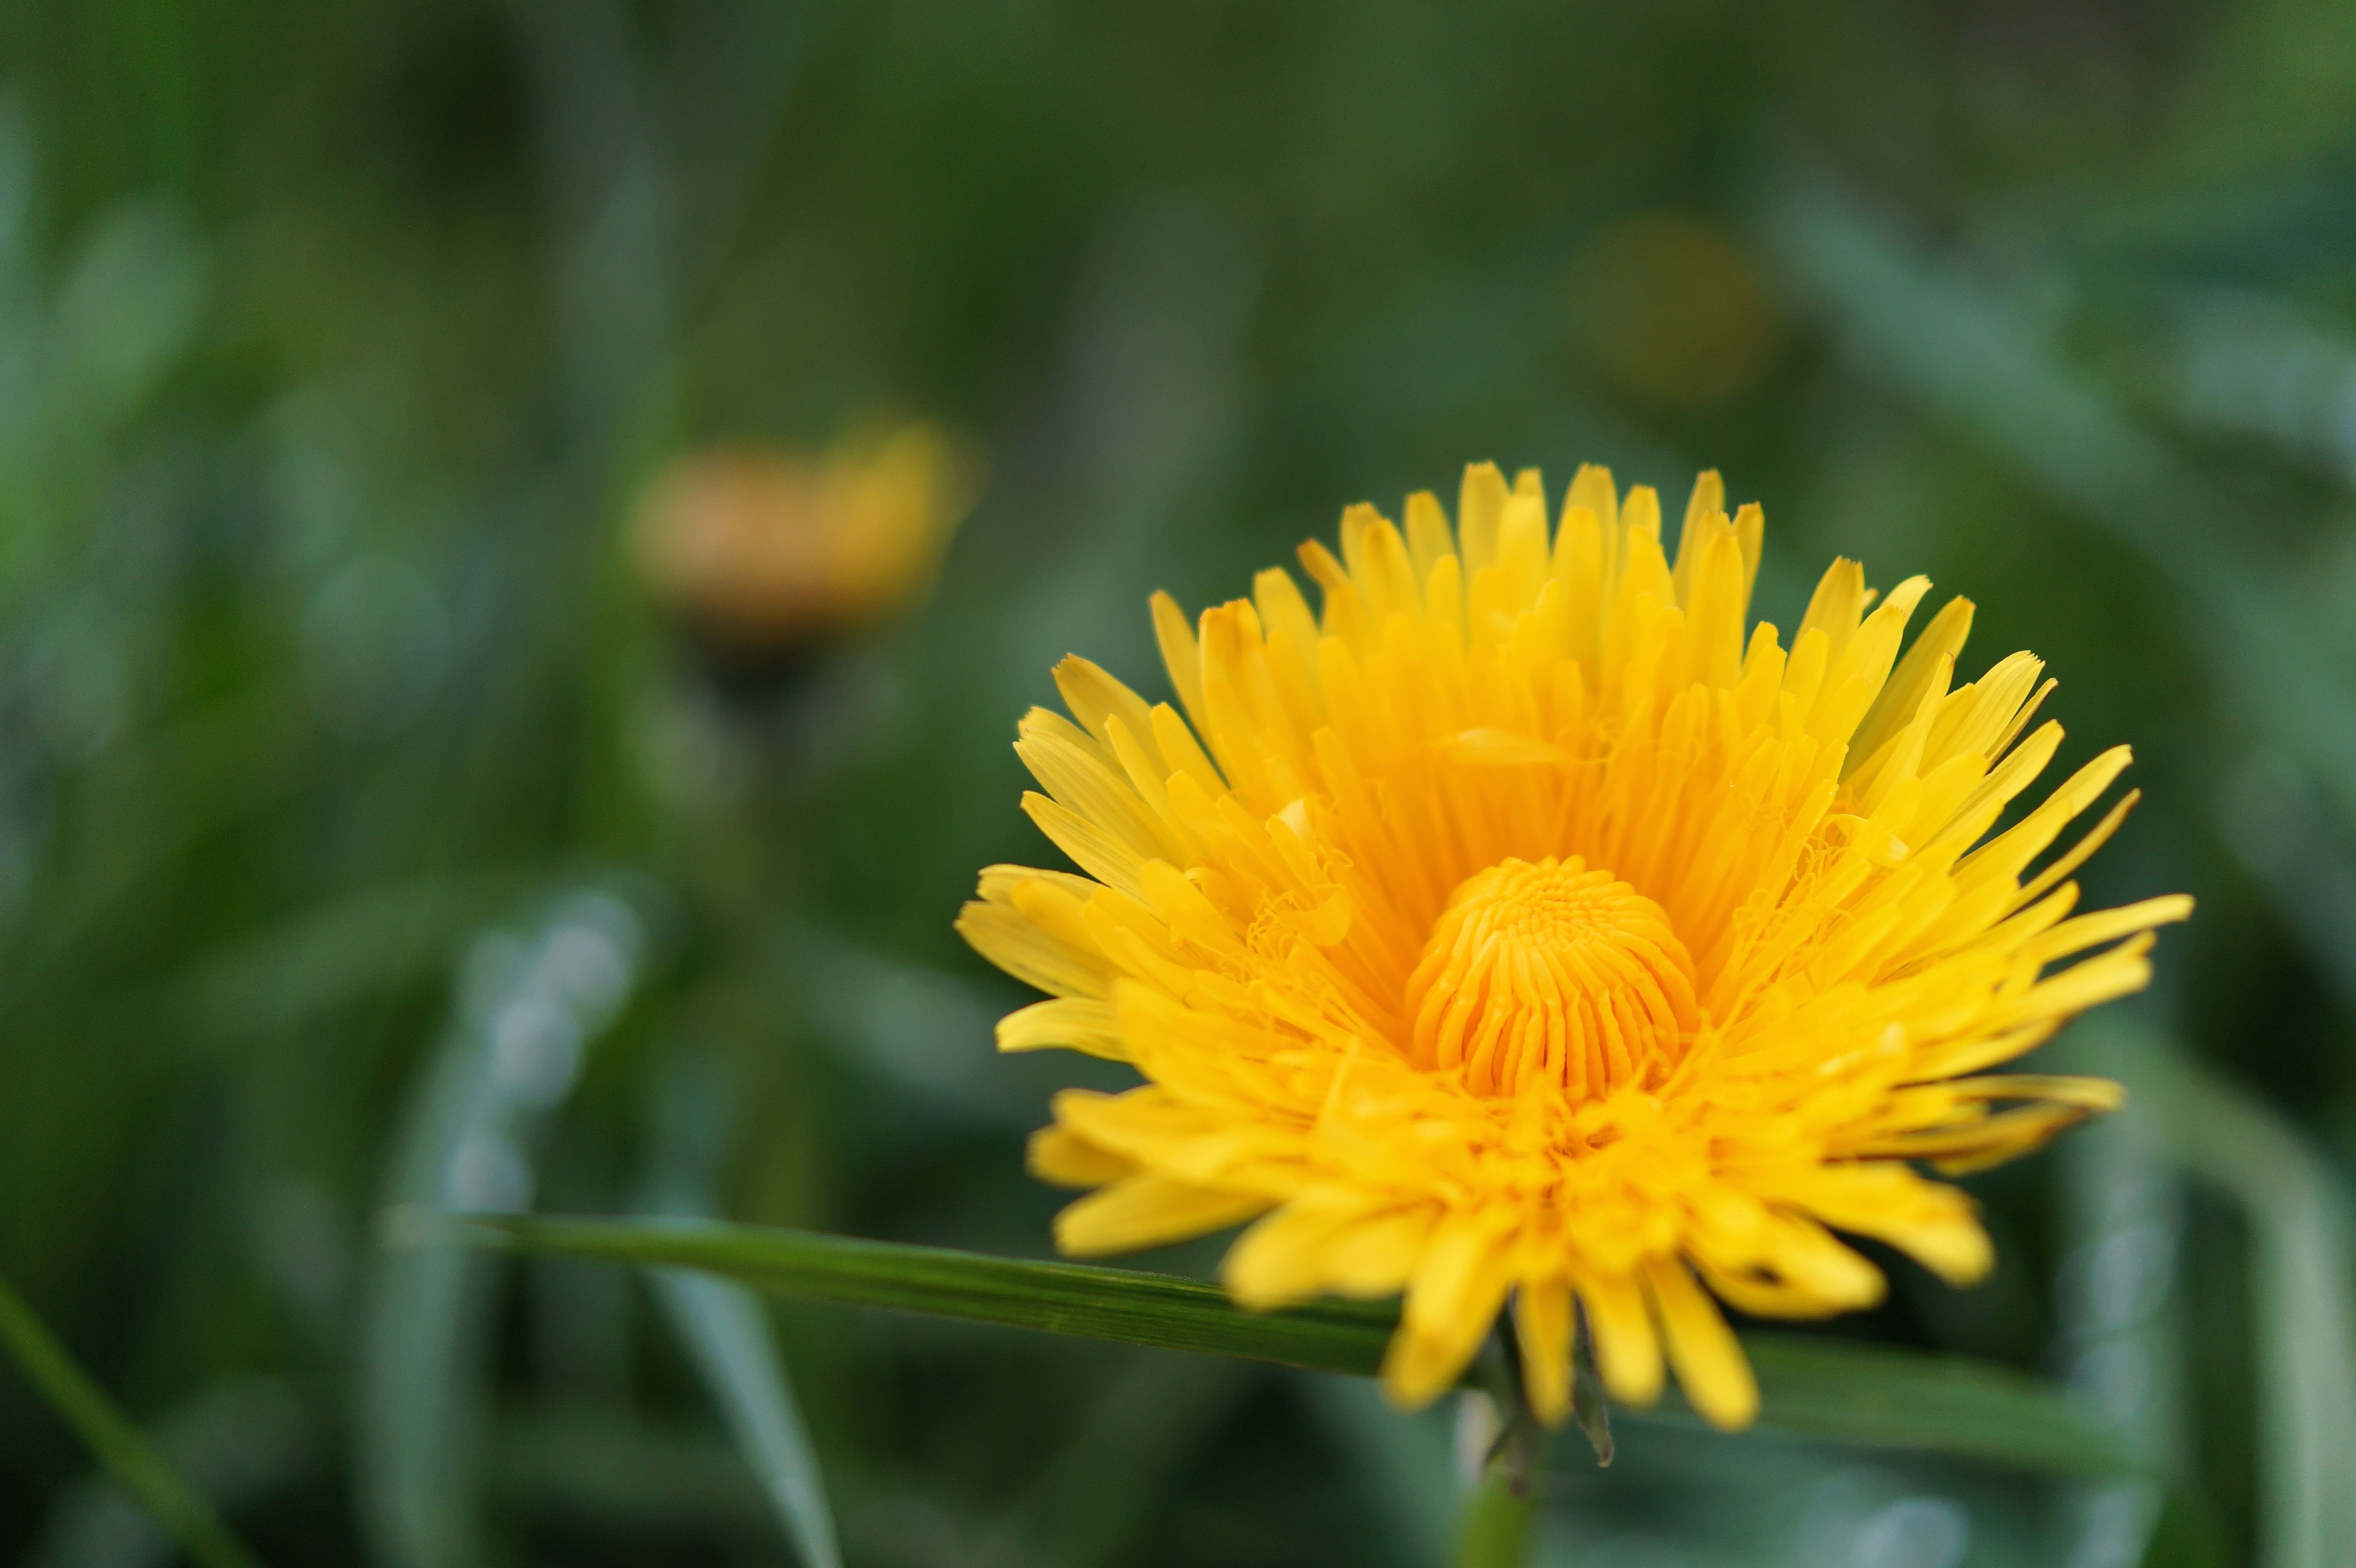
nature, blossom, plant, meadow, dandelion, flower, petal, bloom, herb, botany, yellow, close, flora, wildflower, close up, bright, taraxacum, nectar, macro photography, flowering plant, daisy family, calendula, plant stem, land plant